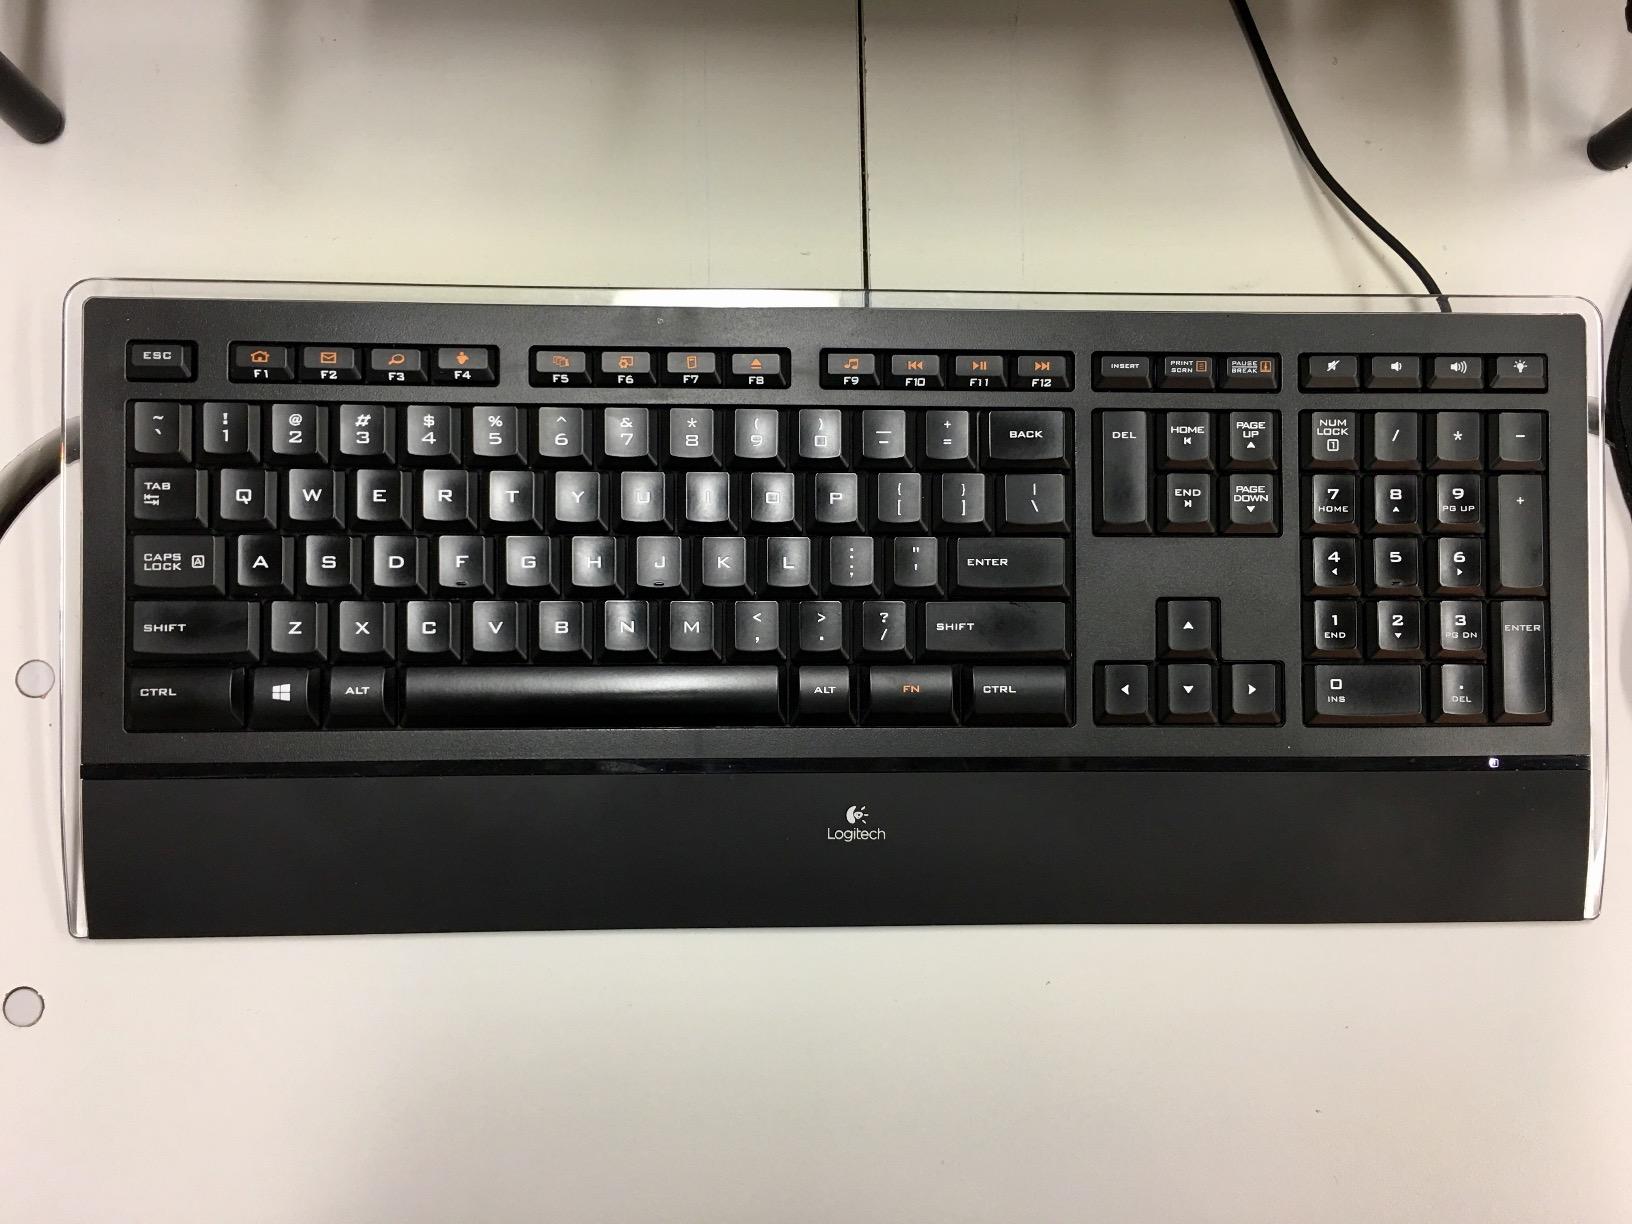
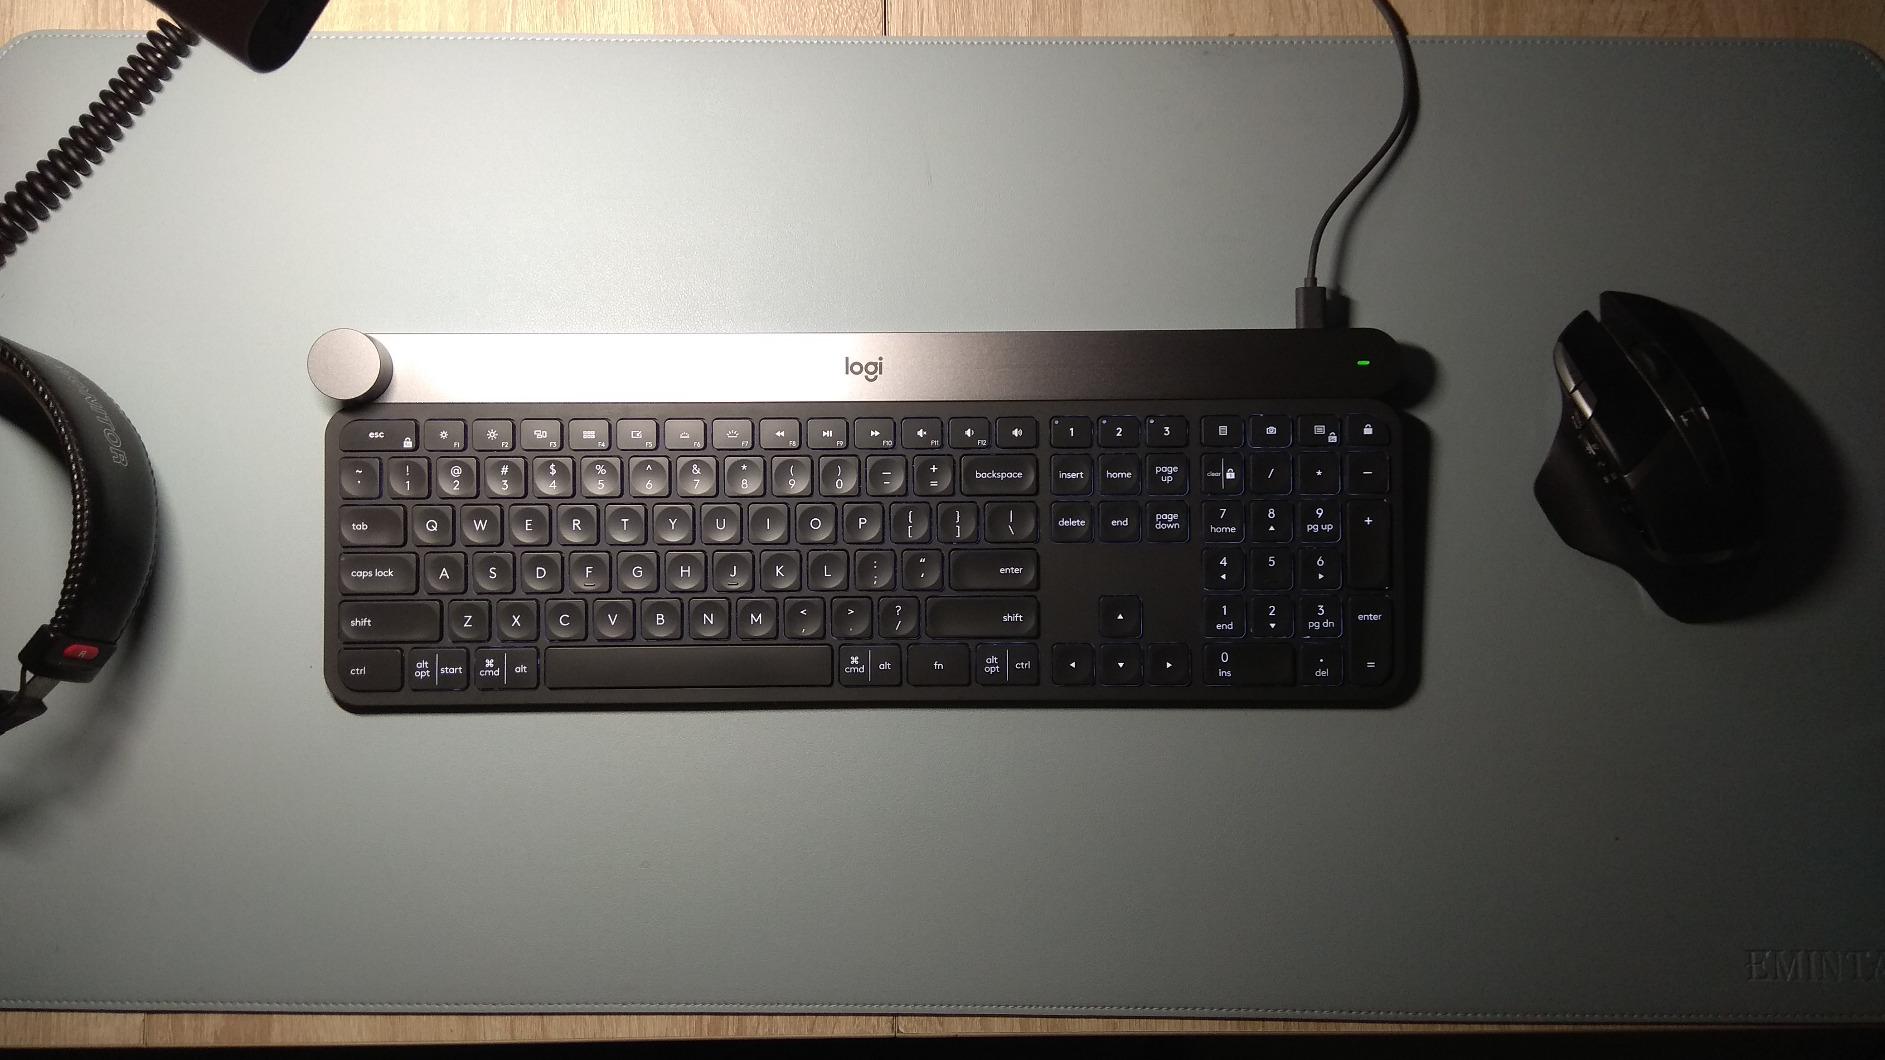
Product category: keyboard
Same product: no